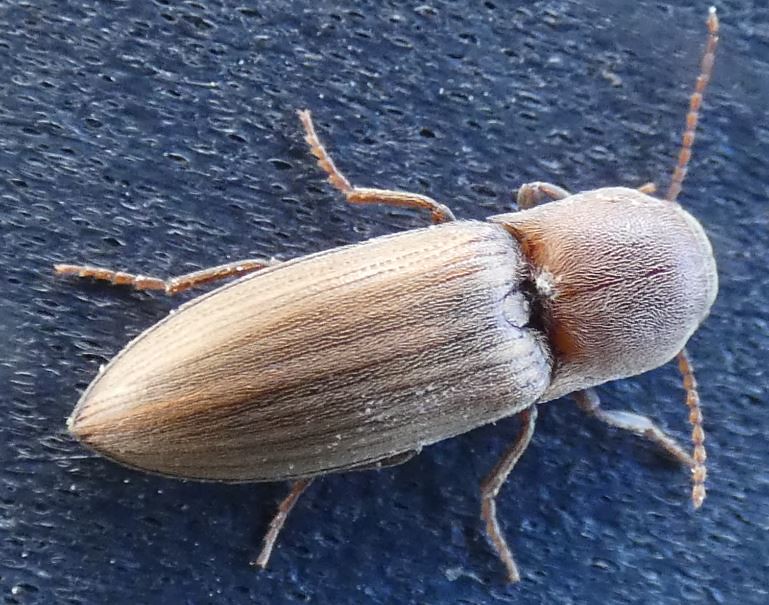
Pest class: clickbeetles_wireworms